Rudolf Dellinger

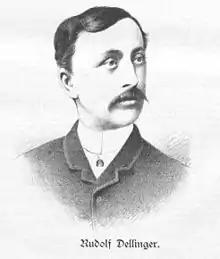
Rudolf Dellinger, pictured in 1890

Rudolf Dellinger (8 July 1857 – 24 September, 1910) was a German Bohemian composer and Kapellmeister. He almost exclusively composed operettas and was considered to be among the most outstanding composers of his time.